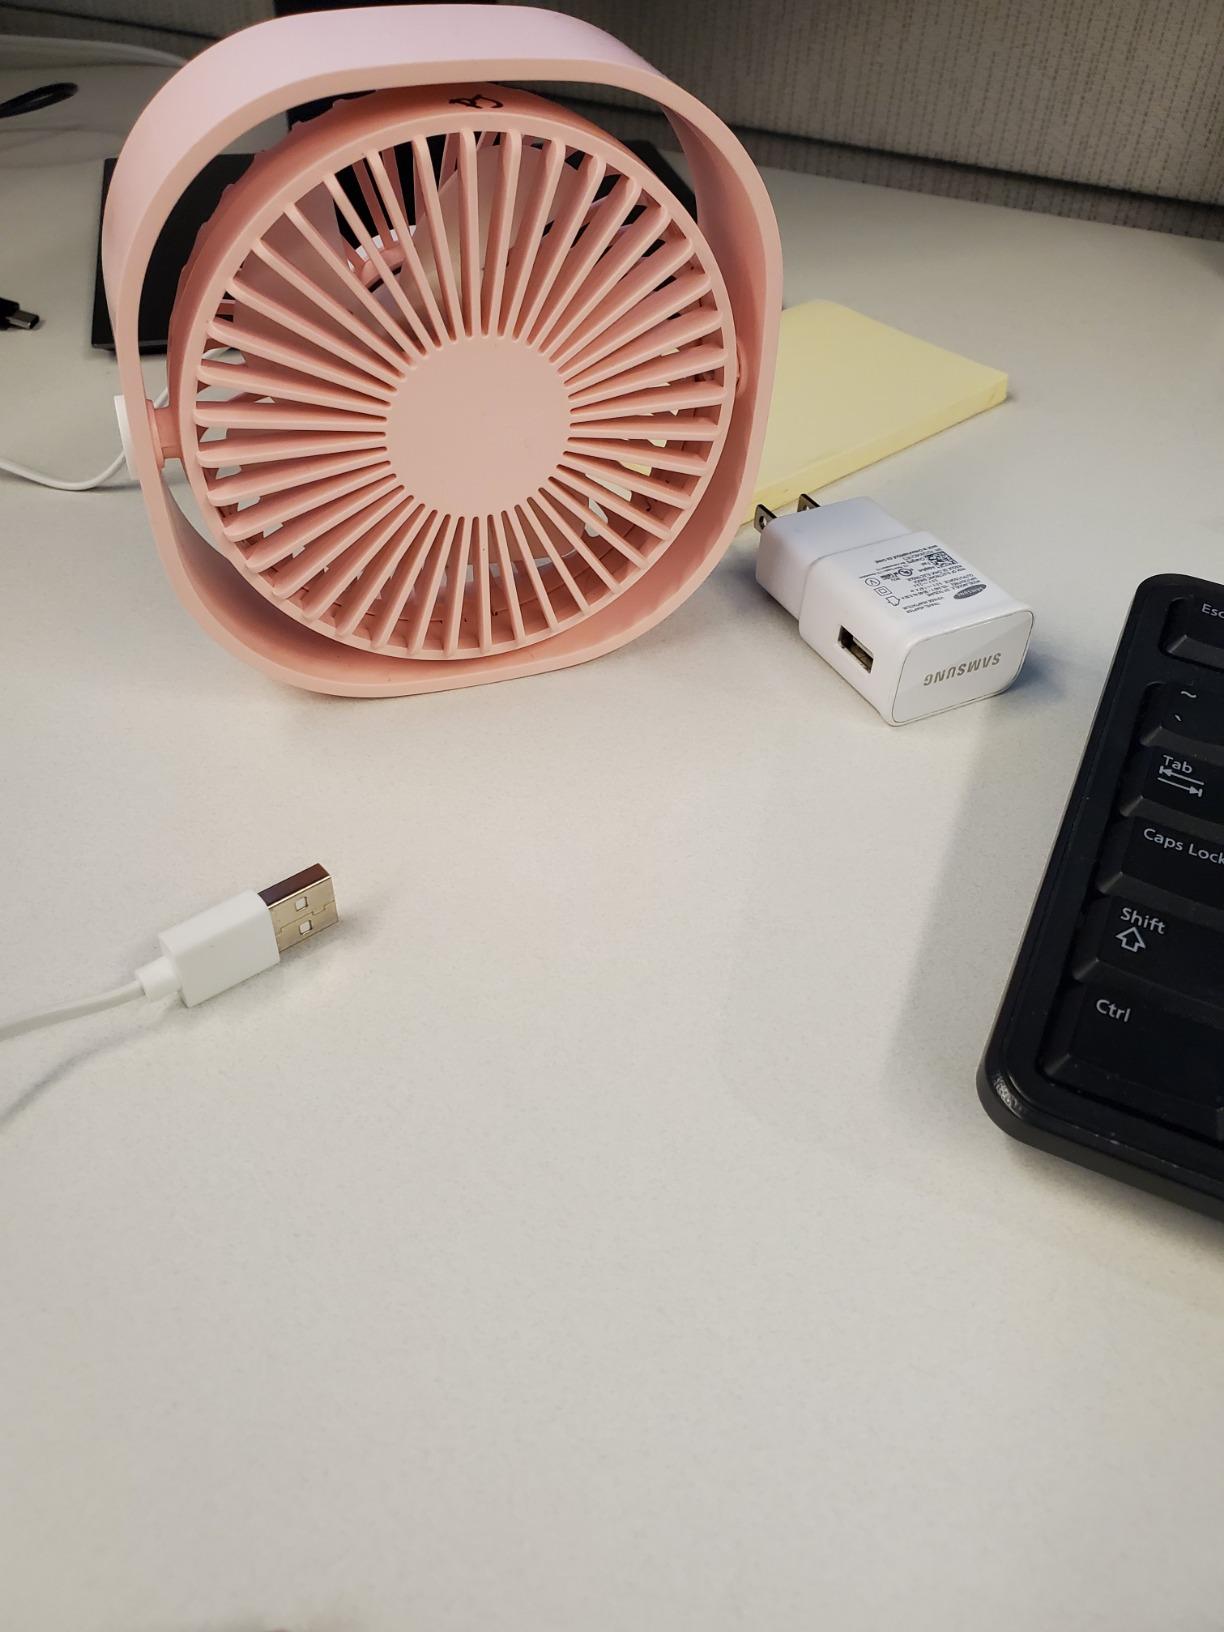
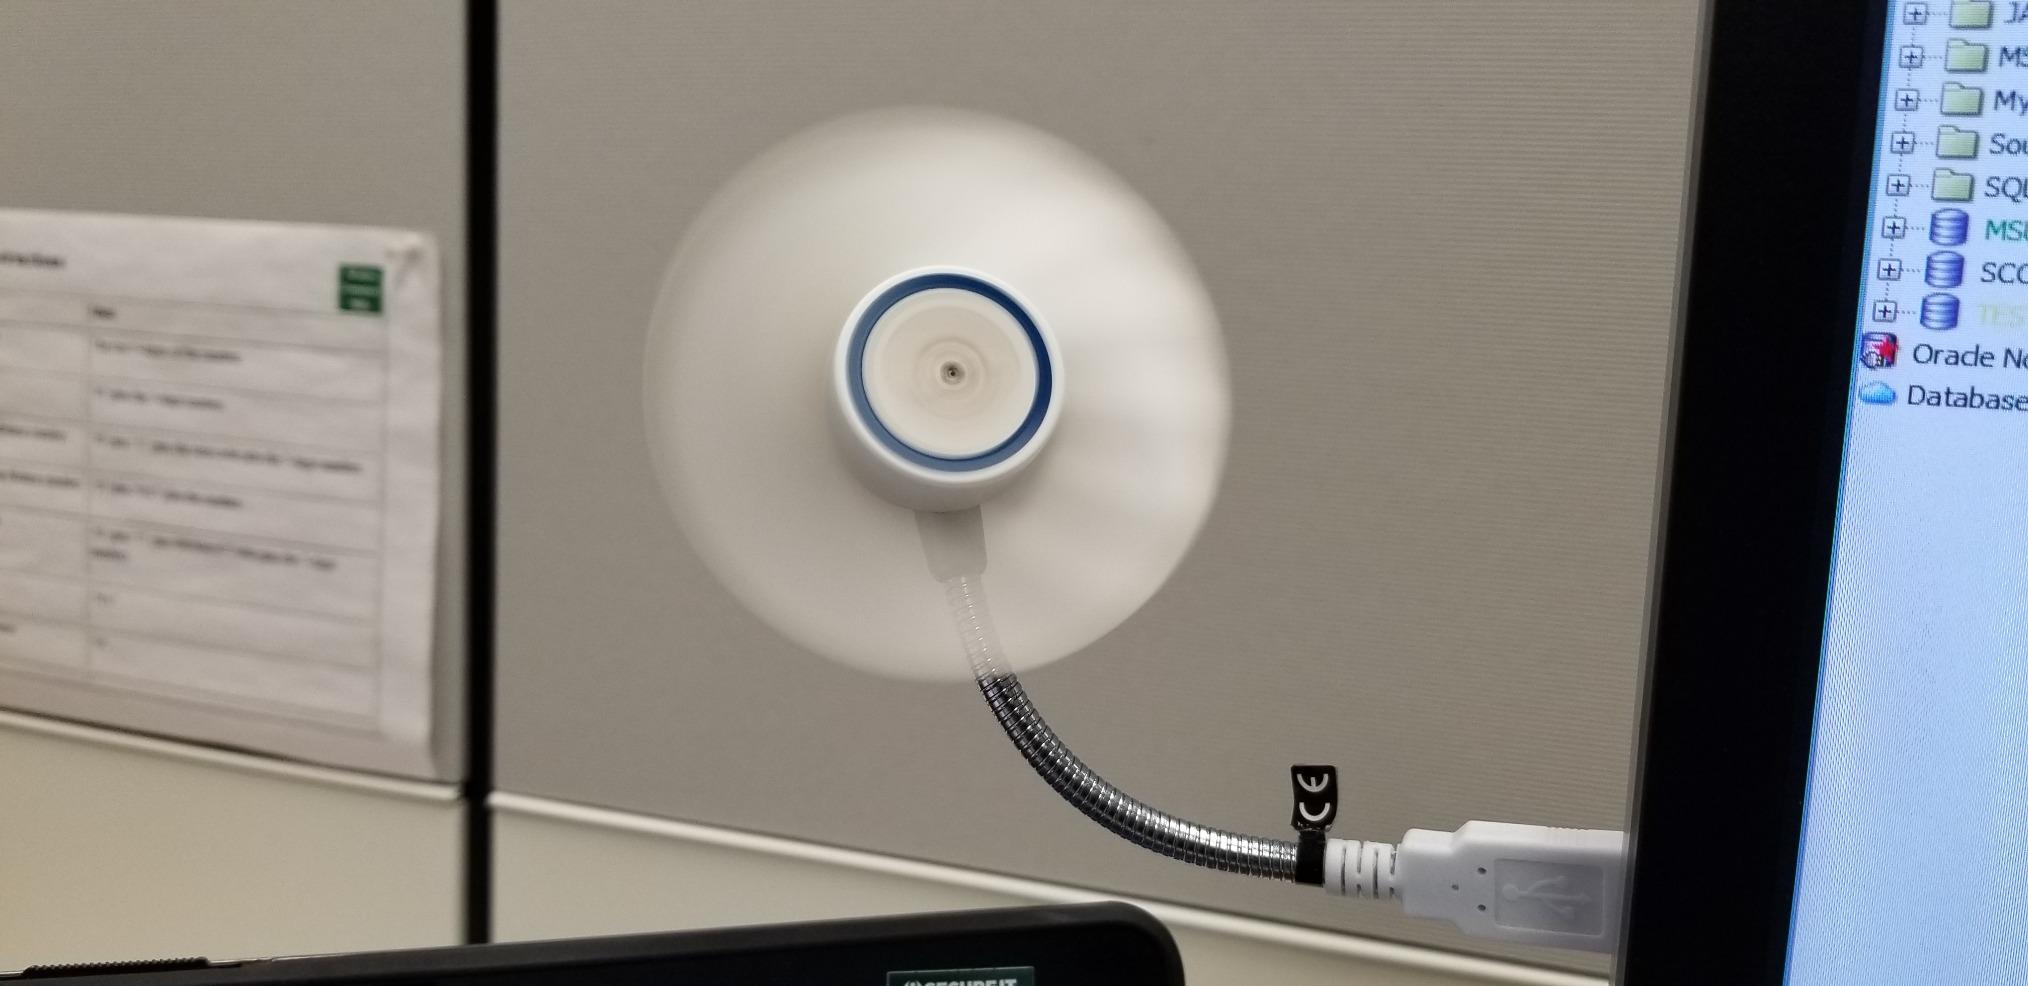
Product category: fan
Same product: no